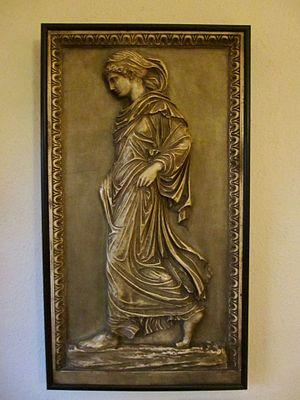
Gradiva - Freud Museum London (Sigmund Freud, Der Wahn und die Träume in W. Jensen's Gradiva
Gradiva est une longue nouvelle publiée en 1903 par l'écrivain allemand Wilhelm Jensen, qui connut une grande postérité au sein de la culture européenne, particulièrement auprès de Sigmund Freud et des surréalistes.
La psychanalyse hors cure est une expression relativement récente adoptée par un certain nombre de psychanalystes français ». Elle repose la question de la psychanalyse appliquée hors la cure thérapeutique classique dans le cadre d'interactions de la psychanalyse avec d'autres disciplines du champ culturel.